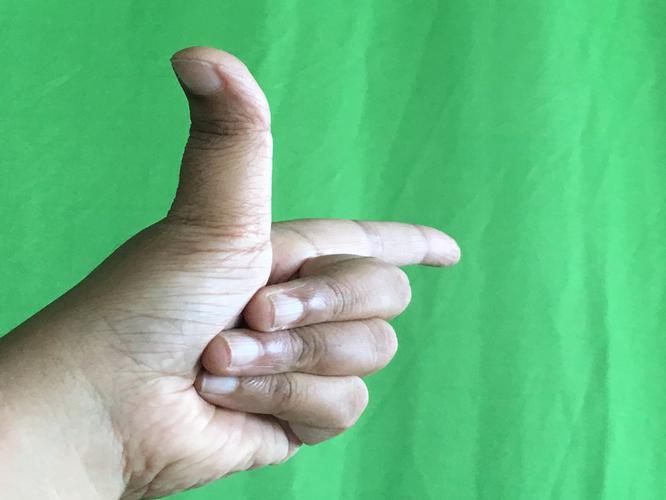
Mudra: Chandrakala
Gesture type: single_hand